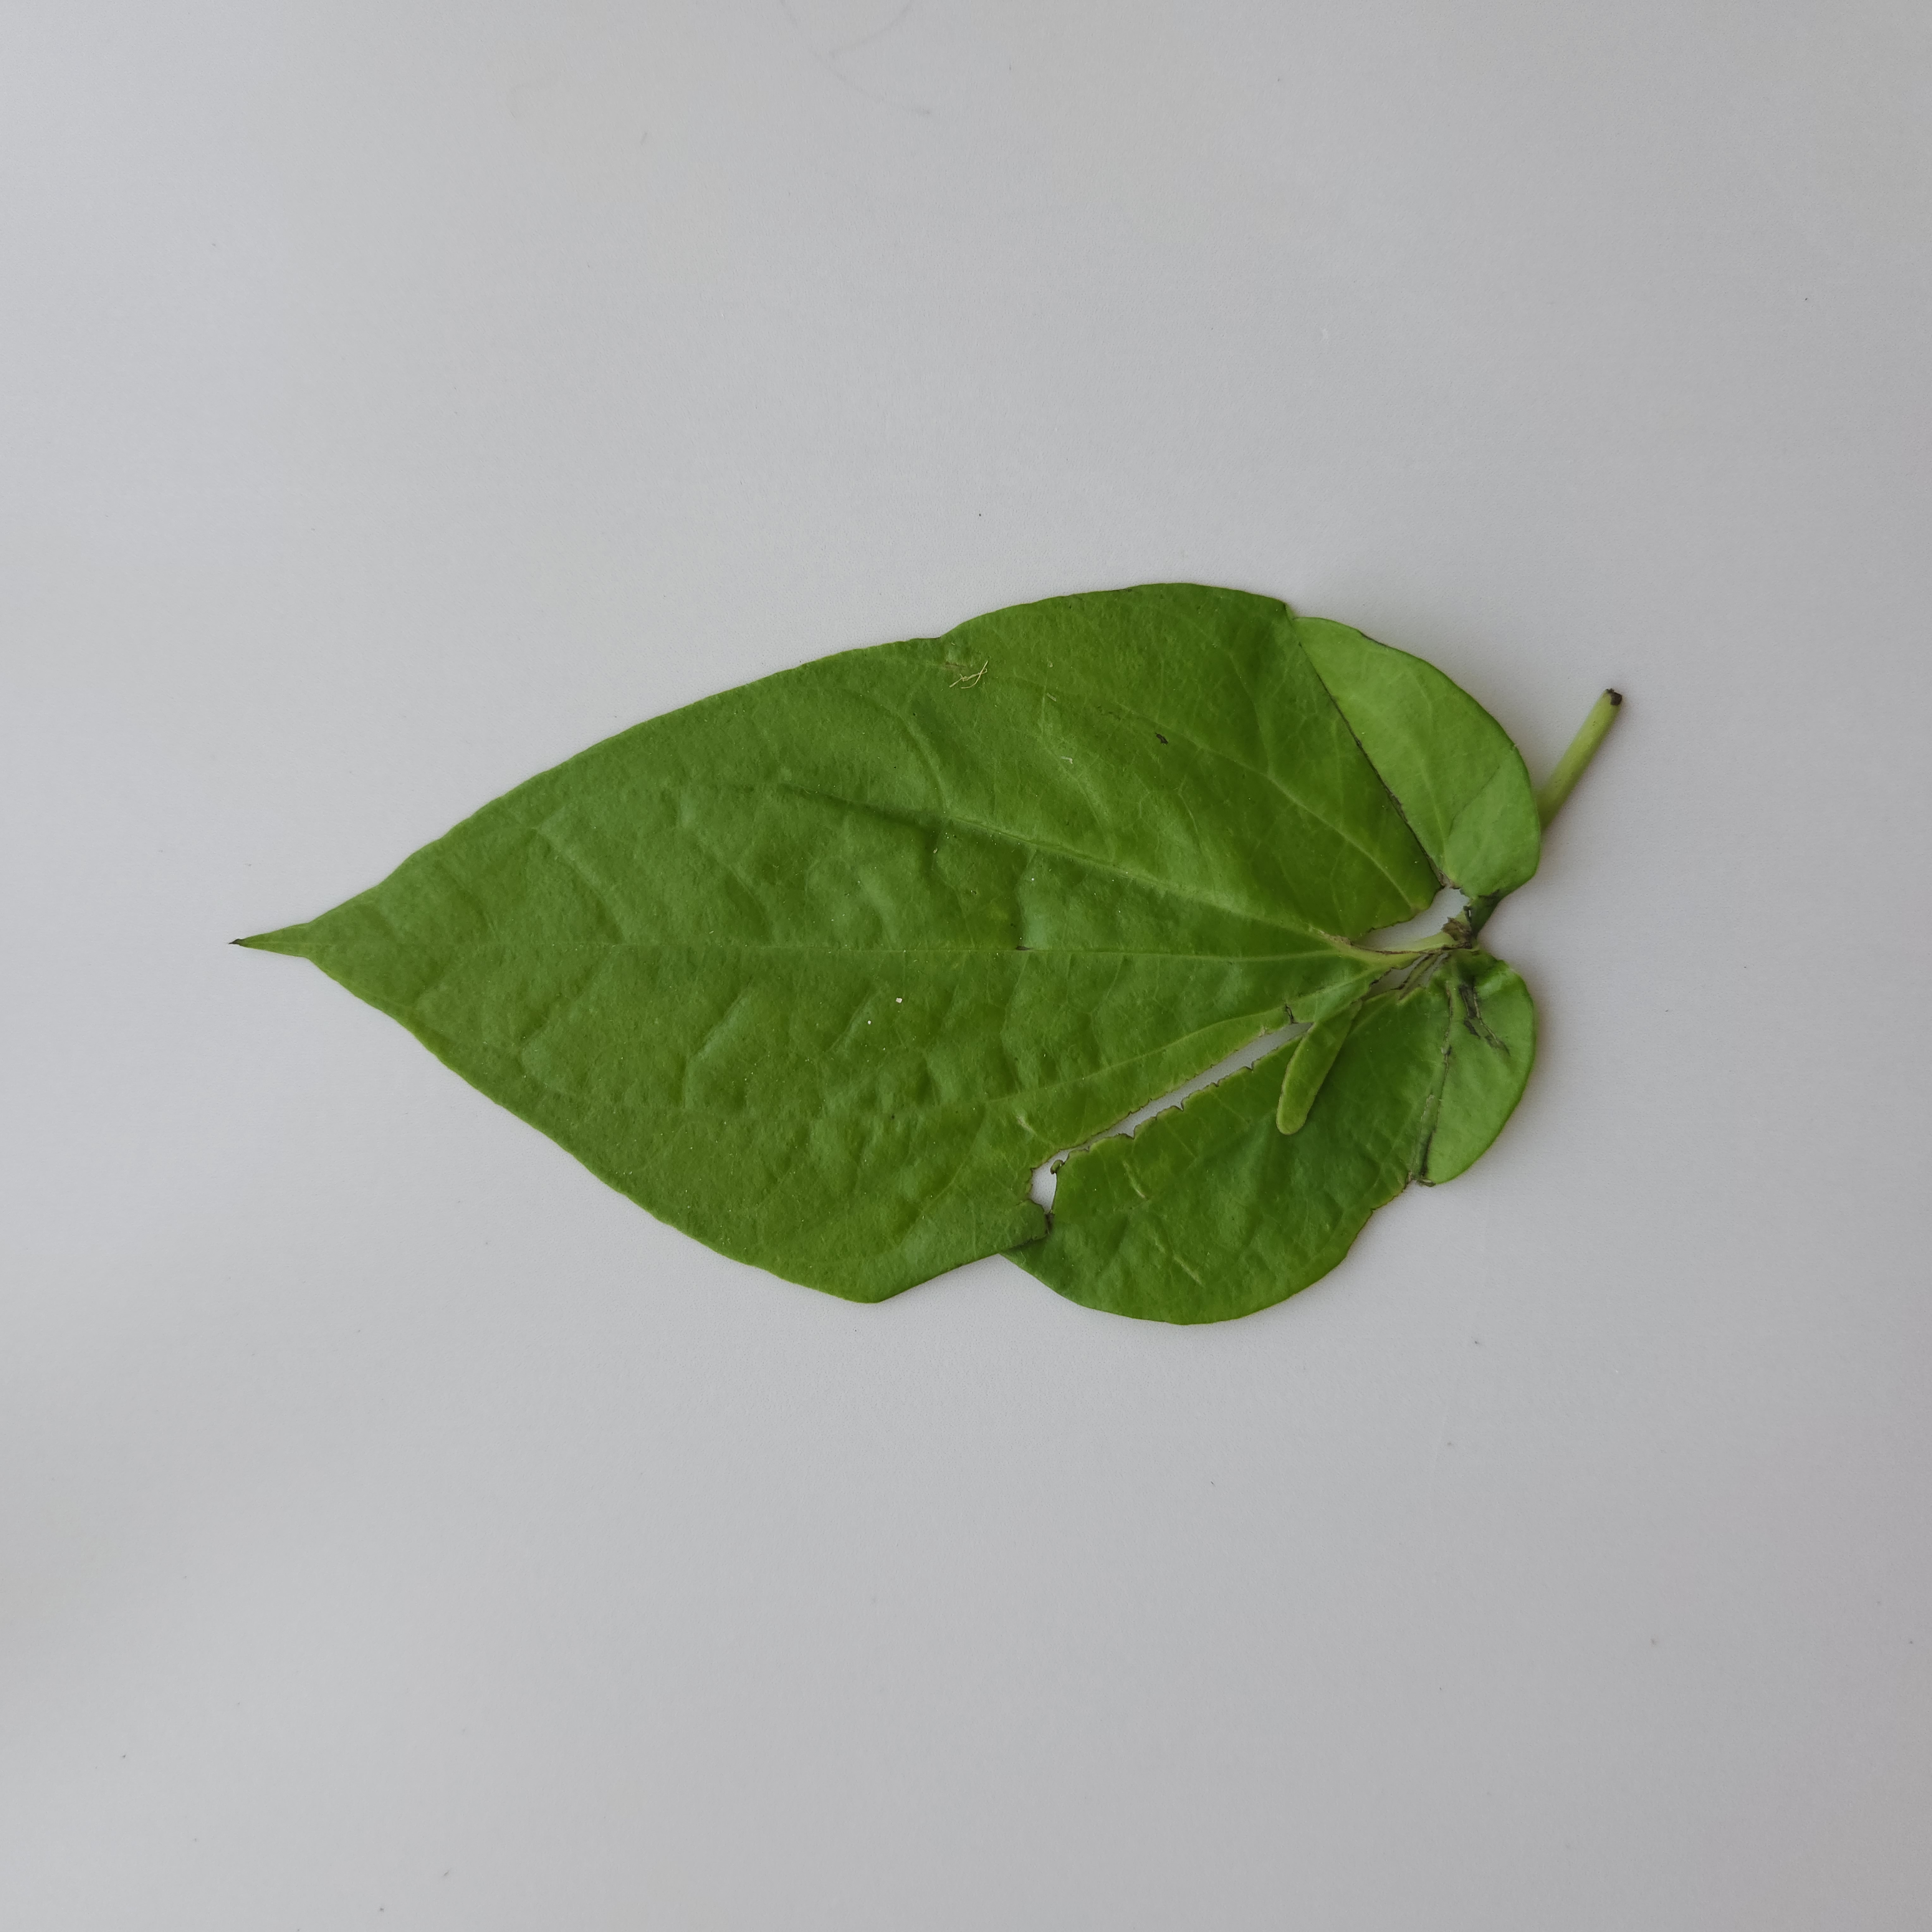
Label: Diseased